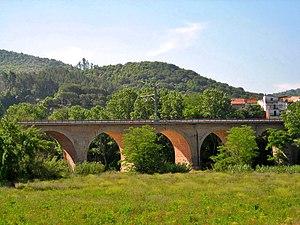
La ligne R2 est un groupe de 3 lignes de banlieue faisant partie des Rodalies de Catalunya, exploitée par Renfe Operadora et circulant sur le réseau d'ADIF à l'écartement ibérique. La ligne relie les gares de Saint Vicenç de Calders à Maçanet-Massanes et est aussi dénommé ligne de la côte pour la partie sud, ou ligne de l'intérieur pour la partie nord.